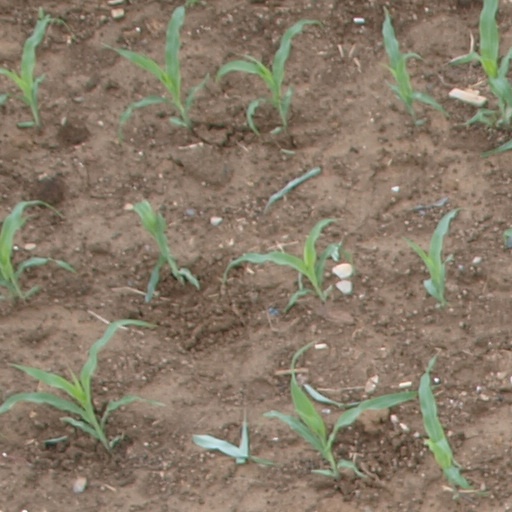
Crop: maize; corn